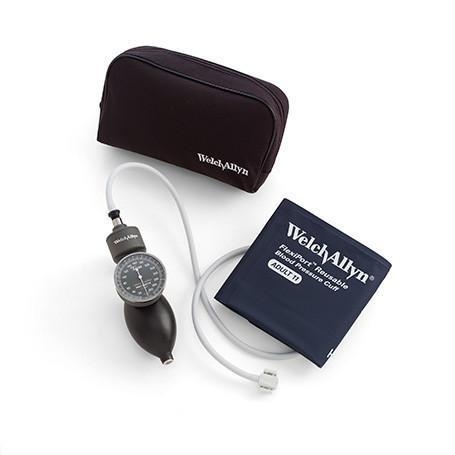
Welch Allyn Classic Aneroid
Brand: Safe Care Store Canada
Welch Allyn Classic AneroidFeatures:Unsurpassed reliability in a traditional, handheld design.Certified accuracy to ±3 mmHgMercury-free and latex-free for safetyJeweled movement for long lifeLaser-engraved dial face for accuracyErgonomic design works well in right or left handLuer lock for easy cuff-size changesProtective zipper caseLifetime calibration warranty
Category: Health & Beauty > Health Care > Biometric Monitors > Blood Pressure Monitors